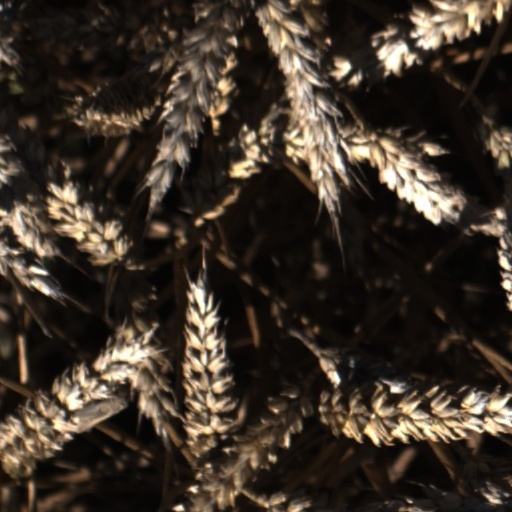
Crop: wheat